Haruta Station

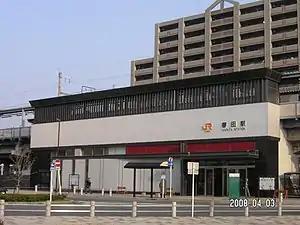
Haruta Station

is a railway station in Nakagawa-ku, Nagoya, Aichi Prefecture, Japan. It is located 7.5 rail kilometres from the terminus of the Kansai Line at Nagoya Station.